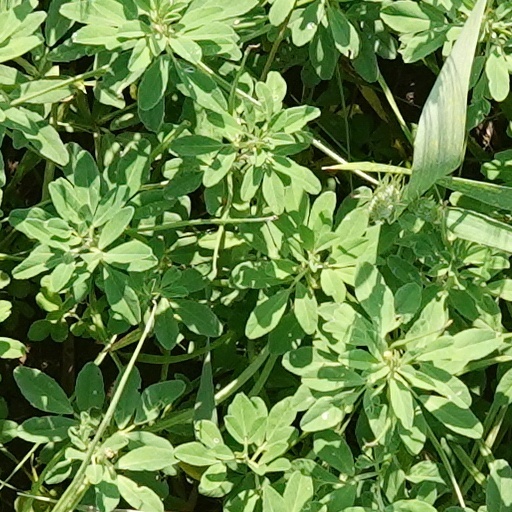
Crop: wheat